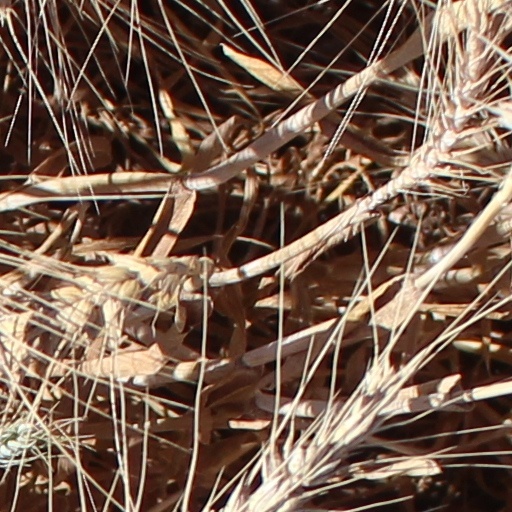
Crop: wheat